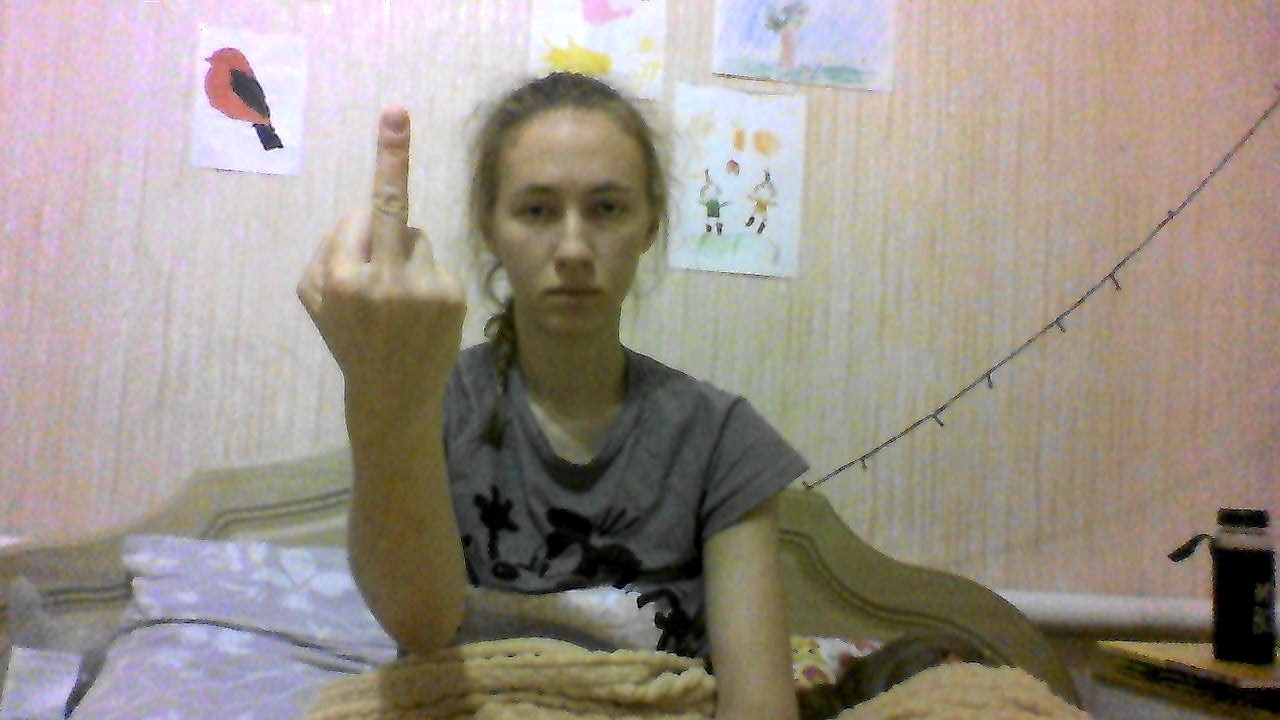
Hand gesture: middle_finger